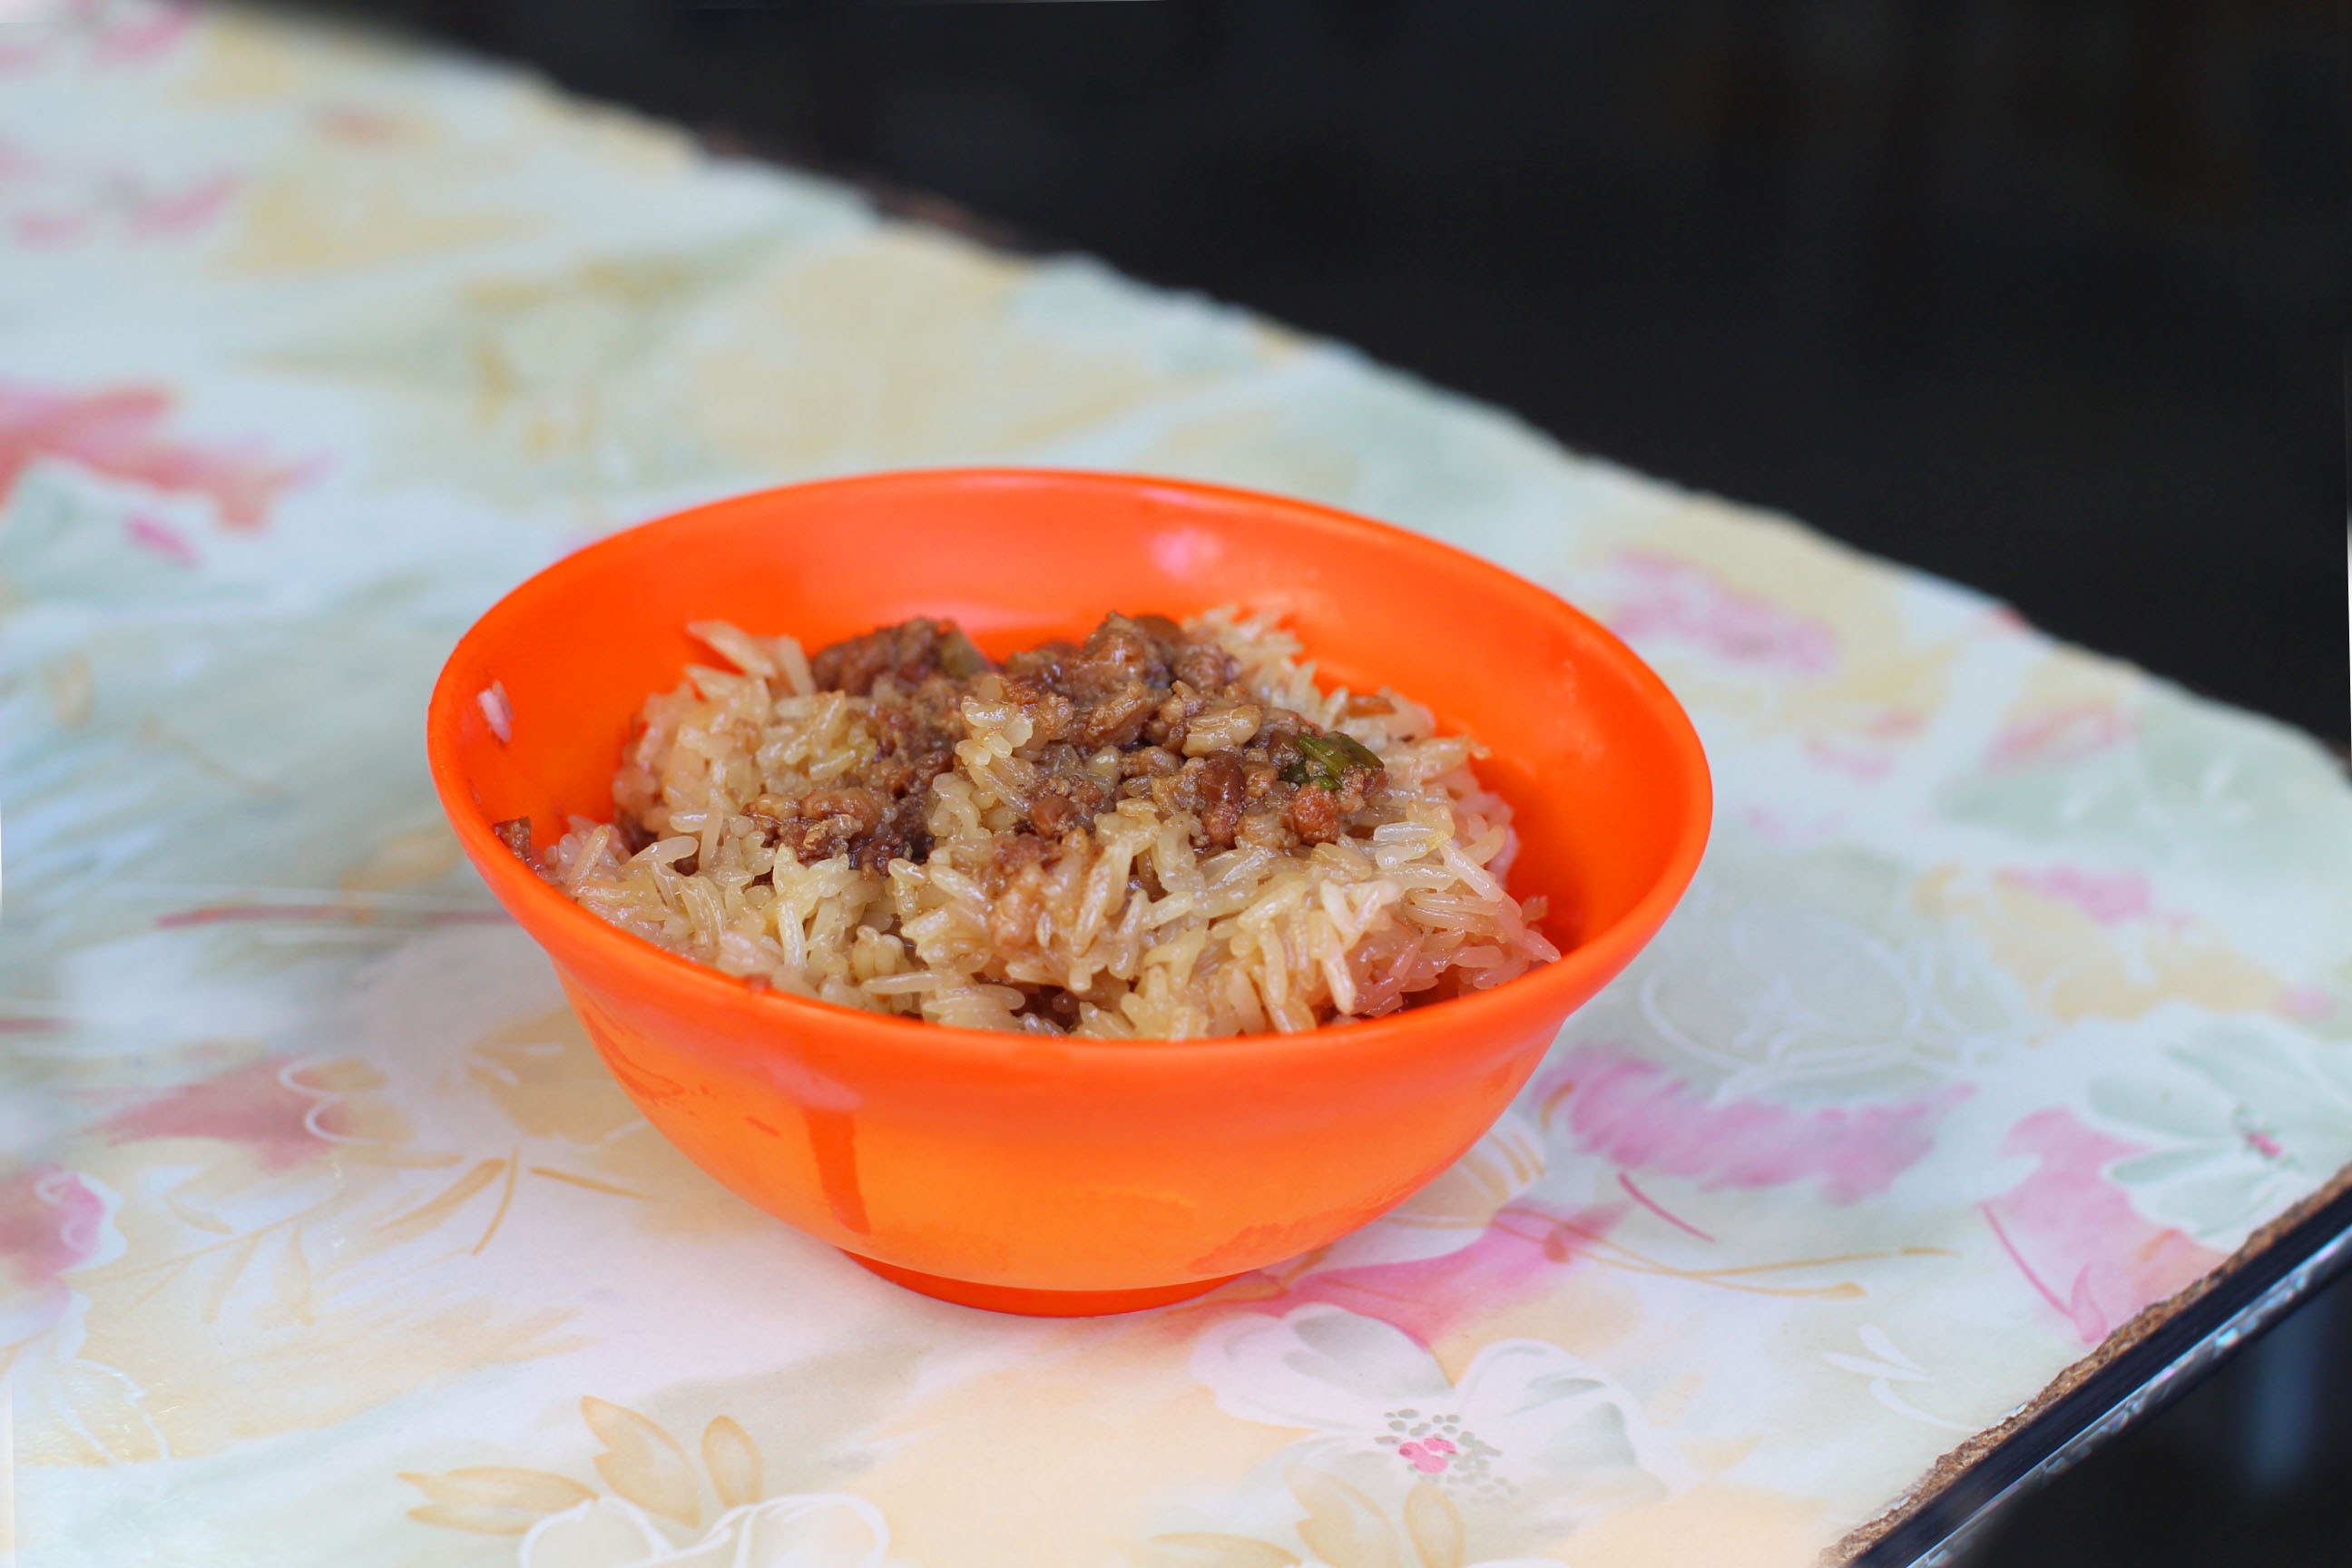
dish, meal, food, produce, vegetable, asia, breakfast, cuisine, taiwan, vegetarian food, glutinous rice, oil meal